Storer College

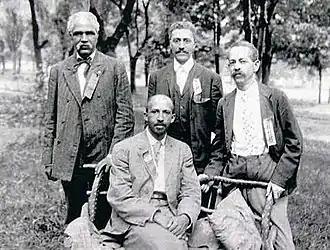
Niagara Movement leaders W. E. B. Du Bois (seated), and (left to right) J. R. Clifford, L. M. Hershaw, and F. H. M. Murray at Storer College in 1906.

Residents of Harpers Ferry tried everything from slander and vandalism to pulling political strings in their efforts to shut down the school. They petitioned the Legislature to have Storer's charter revoked. One teacher wrote, "it is unusual for me to go to the Post Office without being hooted at, and twice I have been stoned on the streets at noonday." Threats by the Ku Klux Klan in the first years caused the faculty and students to carry arms while walking outside. In 1923 the Klan marched past the college. At one point lady teachers required a military escort.